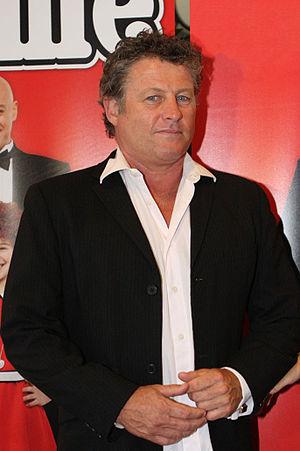
Peter Phelps, né le 20 septembre 1960 à Sydney en Australie, est un acteur australien.
Alerte à Malibu est une série télévisée américaine composée de 243 épisodes de 45 minutes, créée par Michael Berk, Douglas Schwartz et Gregory J. Bonann, diffusée entre le 23 avril 1989 et le 6 avril 1990 sur le réseau NBC pour la première saison puis entre le 23 septembre 1991 et le 14 mai 2001 en syndication. Les deux dernières saisons seront délocalisées à Hawaï, la série est alors rebaptisée Alerte à Hawaï. C'est la série la plus regardée au monde avec plus d'un milliard de téléspectateurs par semaine. La série connaitra par ailleurs plusieurs téléfilms, une série dérivée ainsi qu'une adaptation cinématographique.